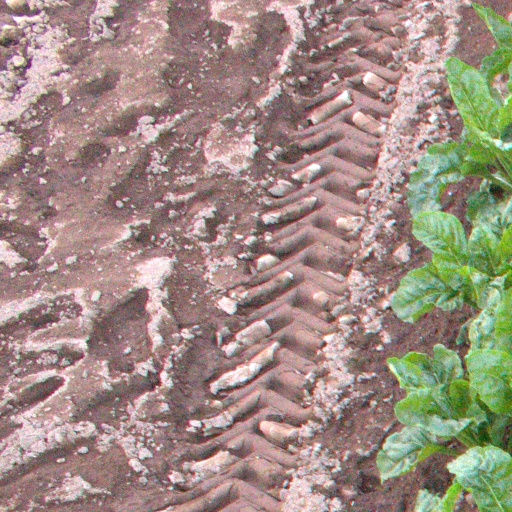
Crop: sugar beet